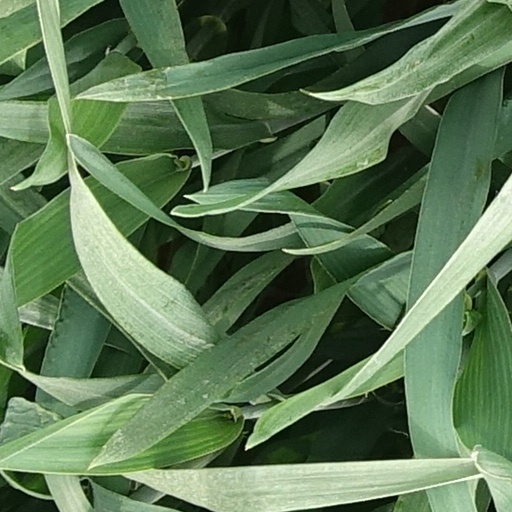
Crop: wheat